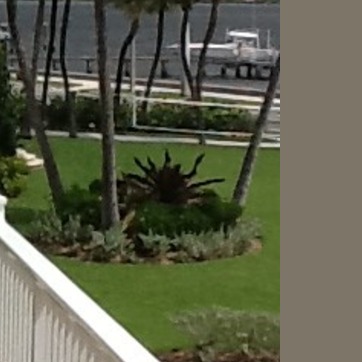
Material: foliage